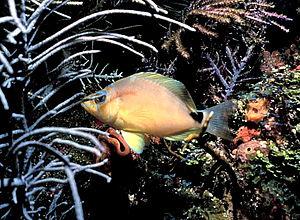
Les Hypoplectrus forment un genre de poissons grégaire hermaphrodite de la famille des Serranidae.